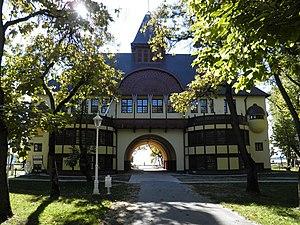
La grande terrasse à Palić est située à Palić, dans la province de Voïvodine, sur le territoire de la Ville de Subotica et dans le district de Bačka septentrionale, en Serbie. Elle est inscrite sur la liste des monuments culturels protégés de la République de Serbie.